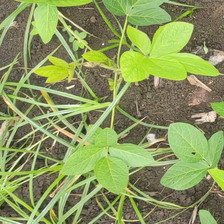
Weed species: Lavhala_(Cyperus_Rotundus)